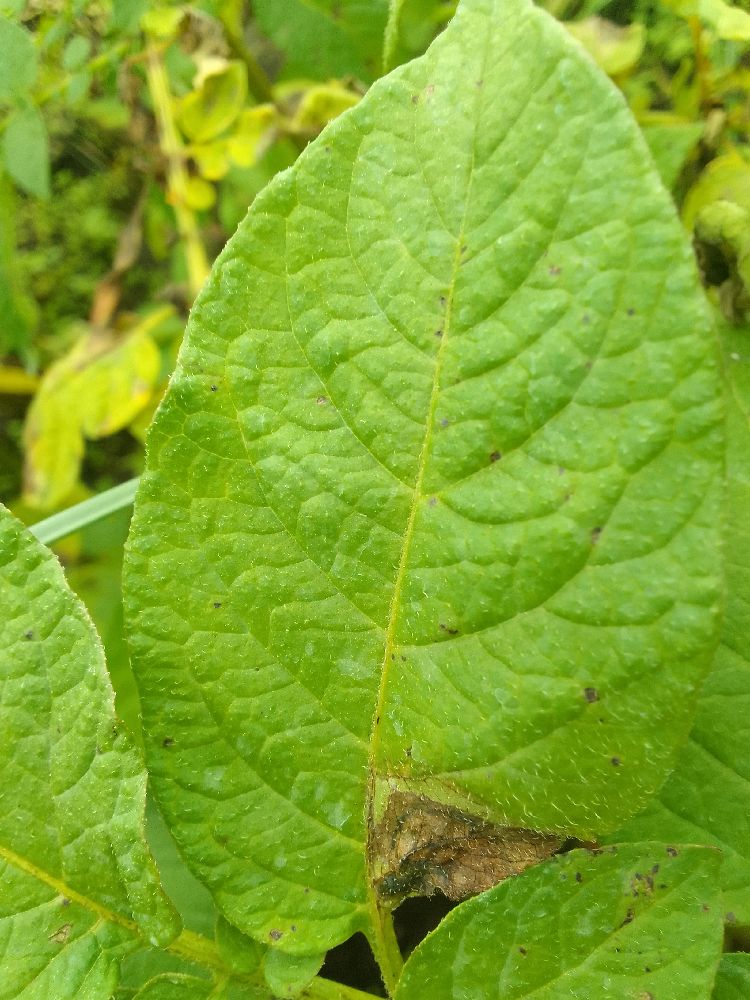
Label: Late blight